Frombork

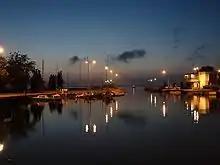
Frombork's small port on the Vistula Lagoon

The greatest landmark of Frombork is the fortified Cathedral Hill with the Gothic Archcathedral Basilica of the Assumption of the Blessed Virgin Mary and Saint Andrew, where Nicolaus Copernicus is buried, the Copernicus Tower, the Radziejowski Tower, which contains a Foucault pendulum, the Old Bishop's Palace, which houses the Nicolaus Copernicus Museum, and other historical buildings. Other sights include: